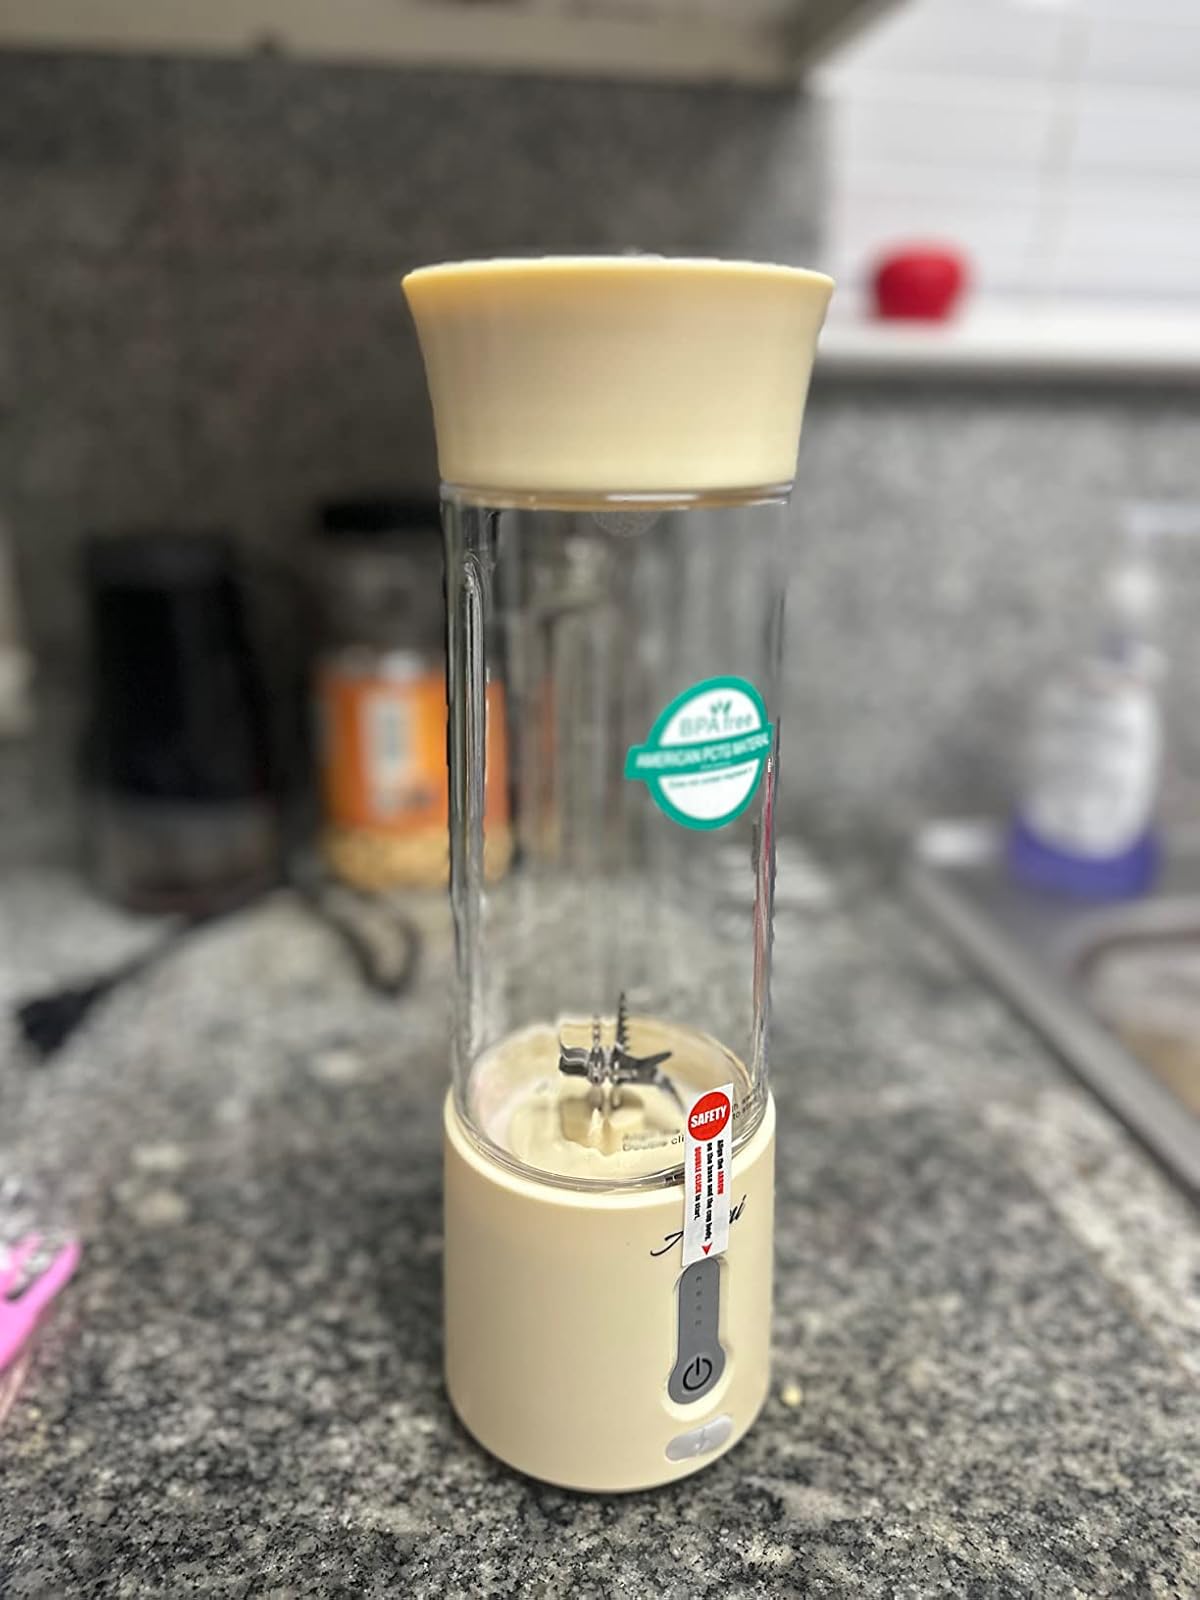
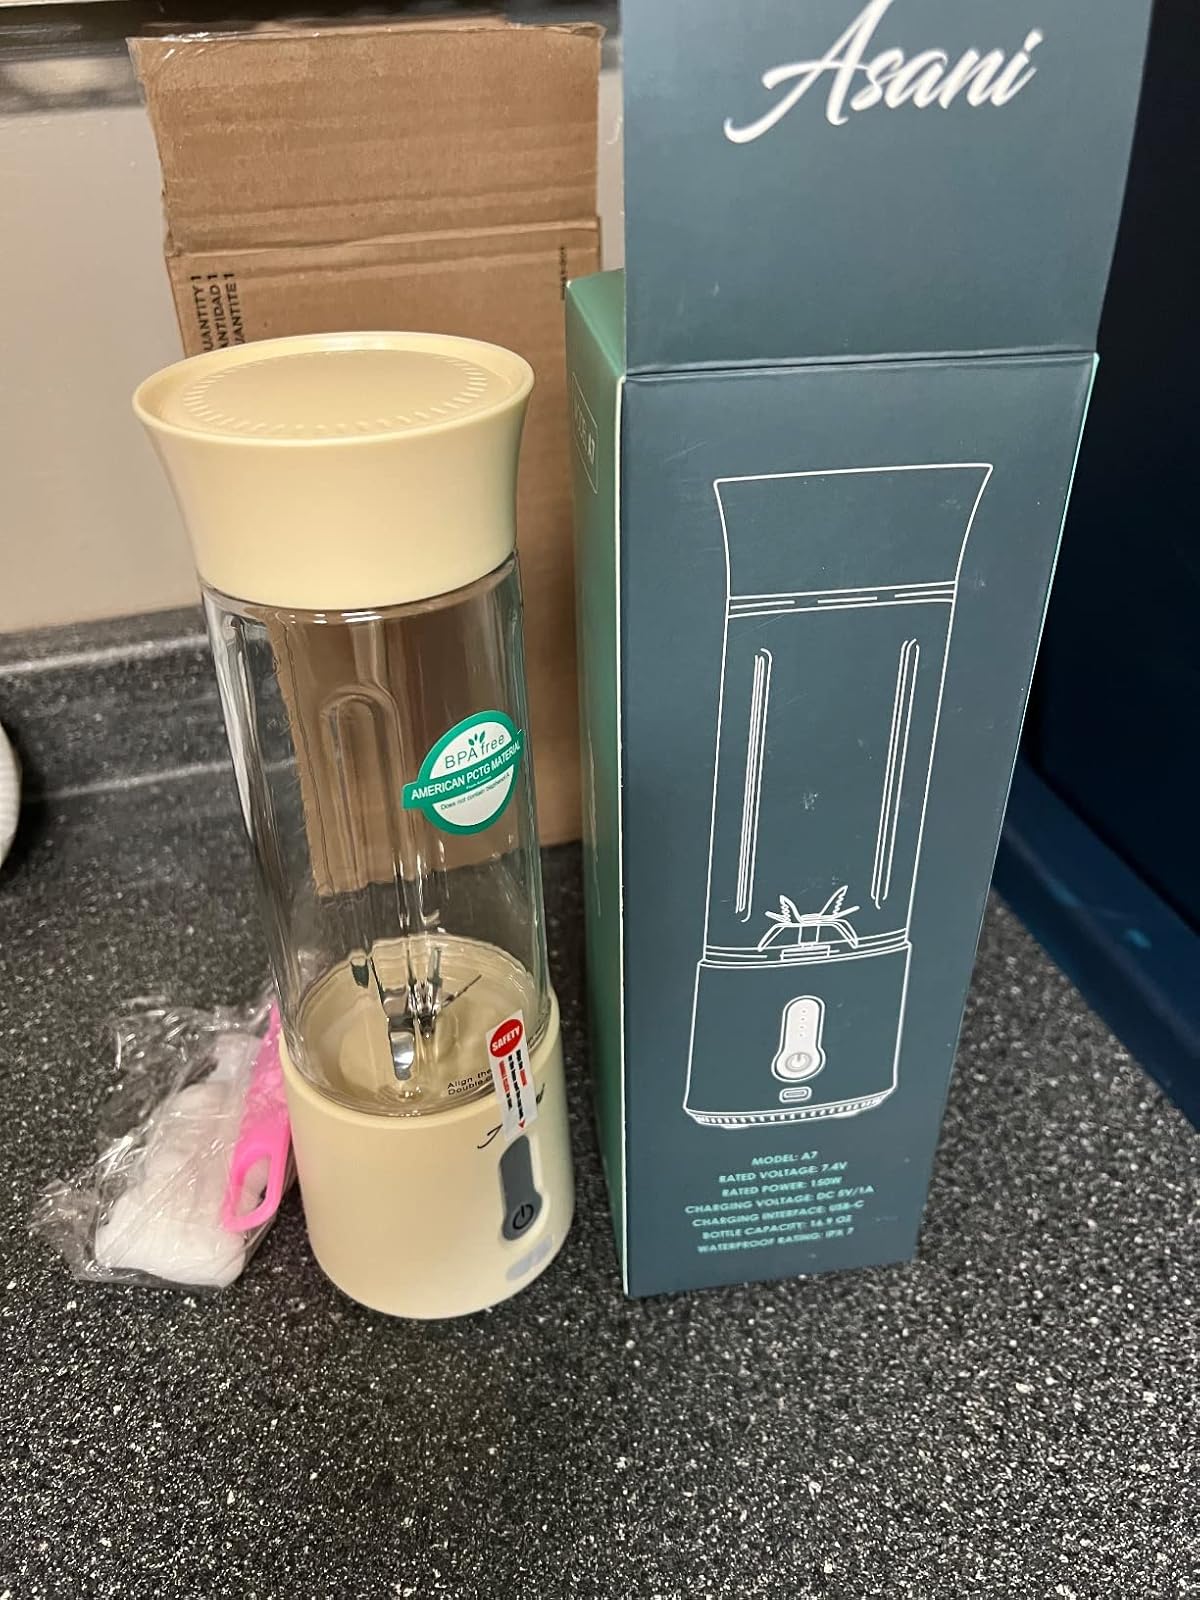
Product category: items_blender
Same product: yes